Montgomery Place, Saskatoon

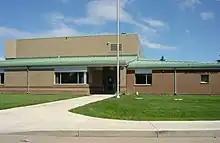
Montgomery School after the 2003 expansion. The original entrance was at 3229 Caen Street. After the expansion, the school changed its address to 3220 Ortona Street. Montgomery School is located at the corner of Ortona Street & Currie Avenue

Plans for a community on the current site of Montgomery Place date back to the May 1912 "Saskatoon and Environs Map" published by Commercial Map and Blue Printing, which sketched out proposed neighbourhoods far beyond the then-current boundaries of the young city. What is today's Montgomery Place carried the name River Heights then (a name given to another city neighbourhood decades later).